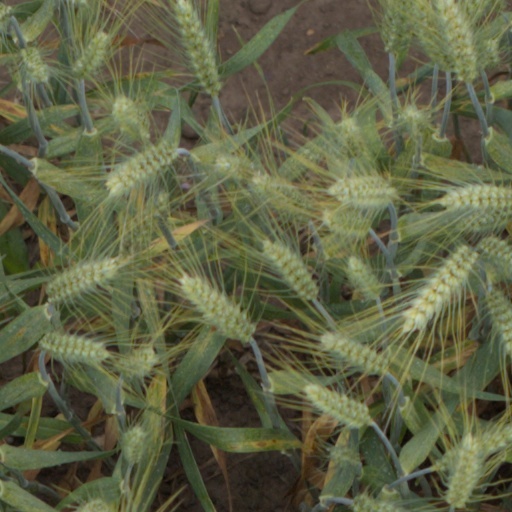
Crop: wheat